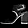
Label: Sandal